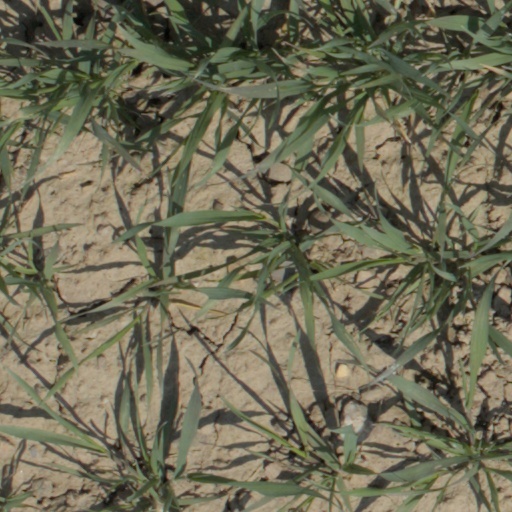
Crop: wheat